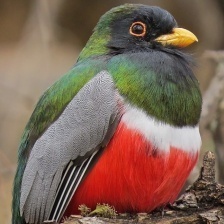
Species: ELEGANT TROGON
Scientific name: TROGON ELEGANS